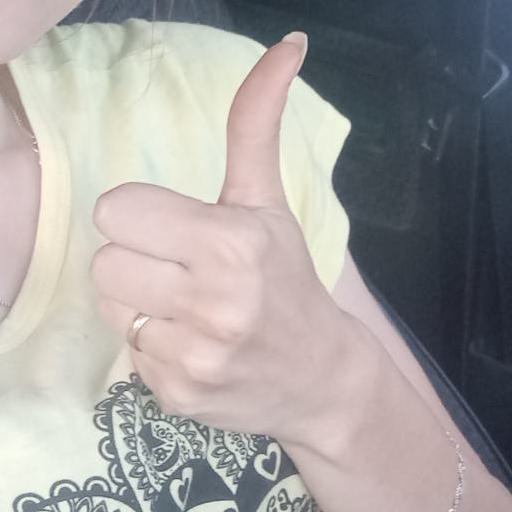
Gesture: like